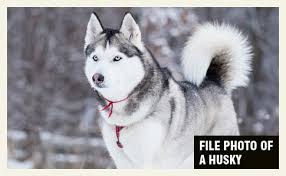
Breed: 232-n000083-Eskimo_dog